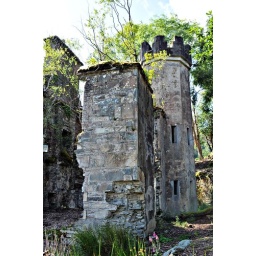
unknown. Old house made up like a castle near Ladies View.